Bouncy Bullets

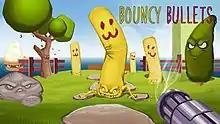

Bouncy Bullets is a first-person shooting platform video game developed by Petite Games and published by Ratalaika Games for the PlayStation 4, PlayStation Vita, Xbox One, and Nintendo Switch in July 2019.